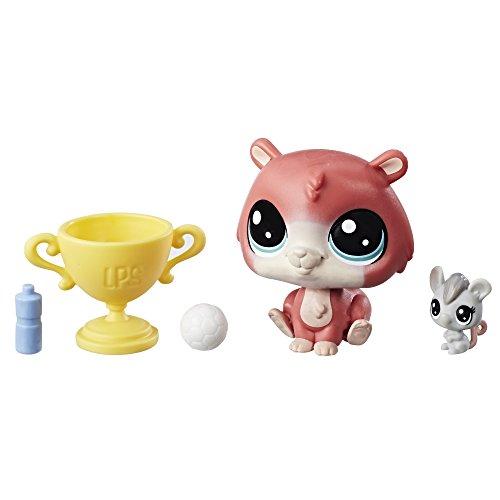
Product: Littlest Pet Shop Trip Hamston & Molly Mouseby
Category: Toys & Games | Dolls & Accessories | Dolls
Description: Pets are part of the Small Furry Pets collection.
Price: $8.15
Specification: ProductDimensions:1.5x5.5x5.5inches|ItemWeight:1.44ounces|ShippingWeight:1.44ounces(Viewshippingratesandpolicies)|DomesticShipping:ItemcanbeshippedwithinU.S.|InternationalShipping:ThisitemcanbeshippedtoselectcountriesoutsideoftheU.S.LearnMore|ASIN:B075RZQ6GX|Itemmodelnumber:E0459|Manufacturerrecommendedage:4yearsandup